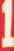
Number: 1